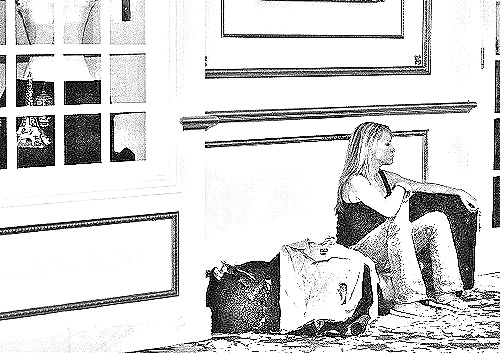
Portrait style: Sketch Portrait